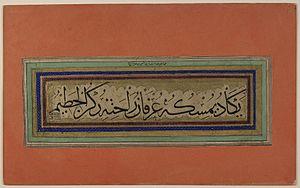
Le thuluth est un style calligraphique inventé par Ibn Muqla pour les langues utilisant l'alphabet arabe. Considéré comme l'un des six styles canoniques de la calligraphie arabe, il se caractérise par de hautes hampes et est souvent utilisé pour les titres.